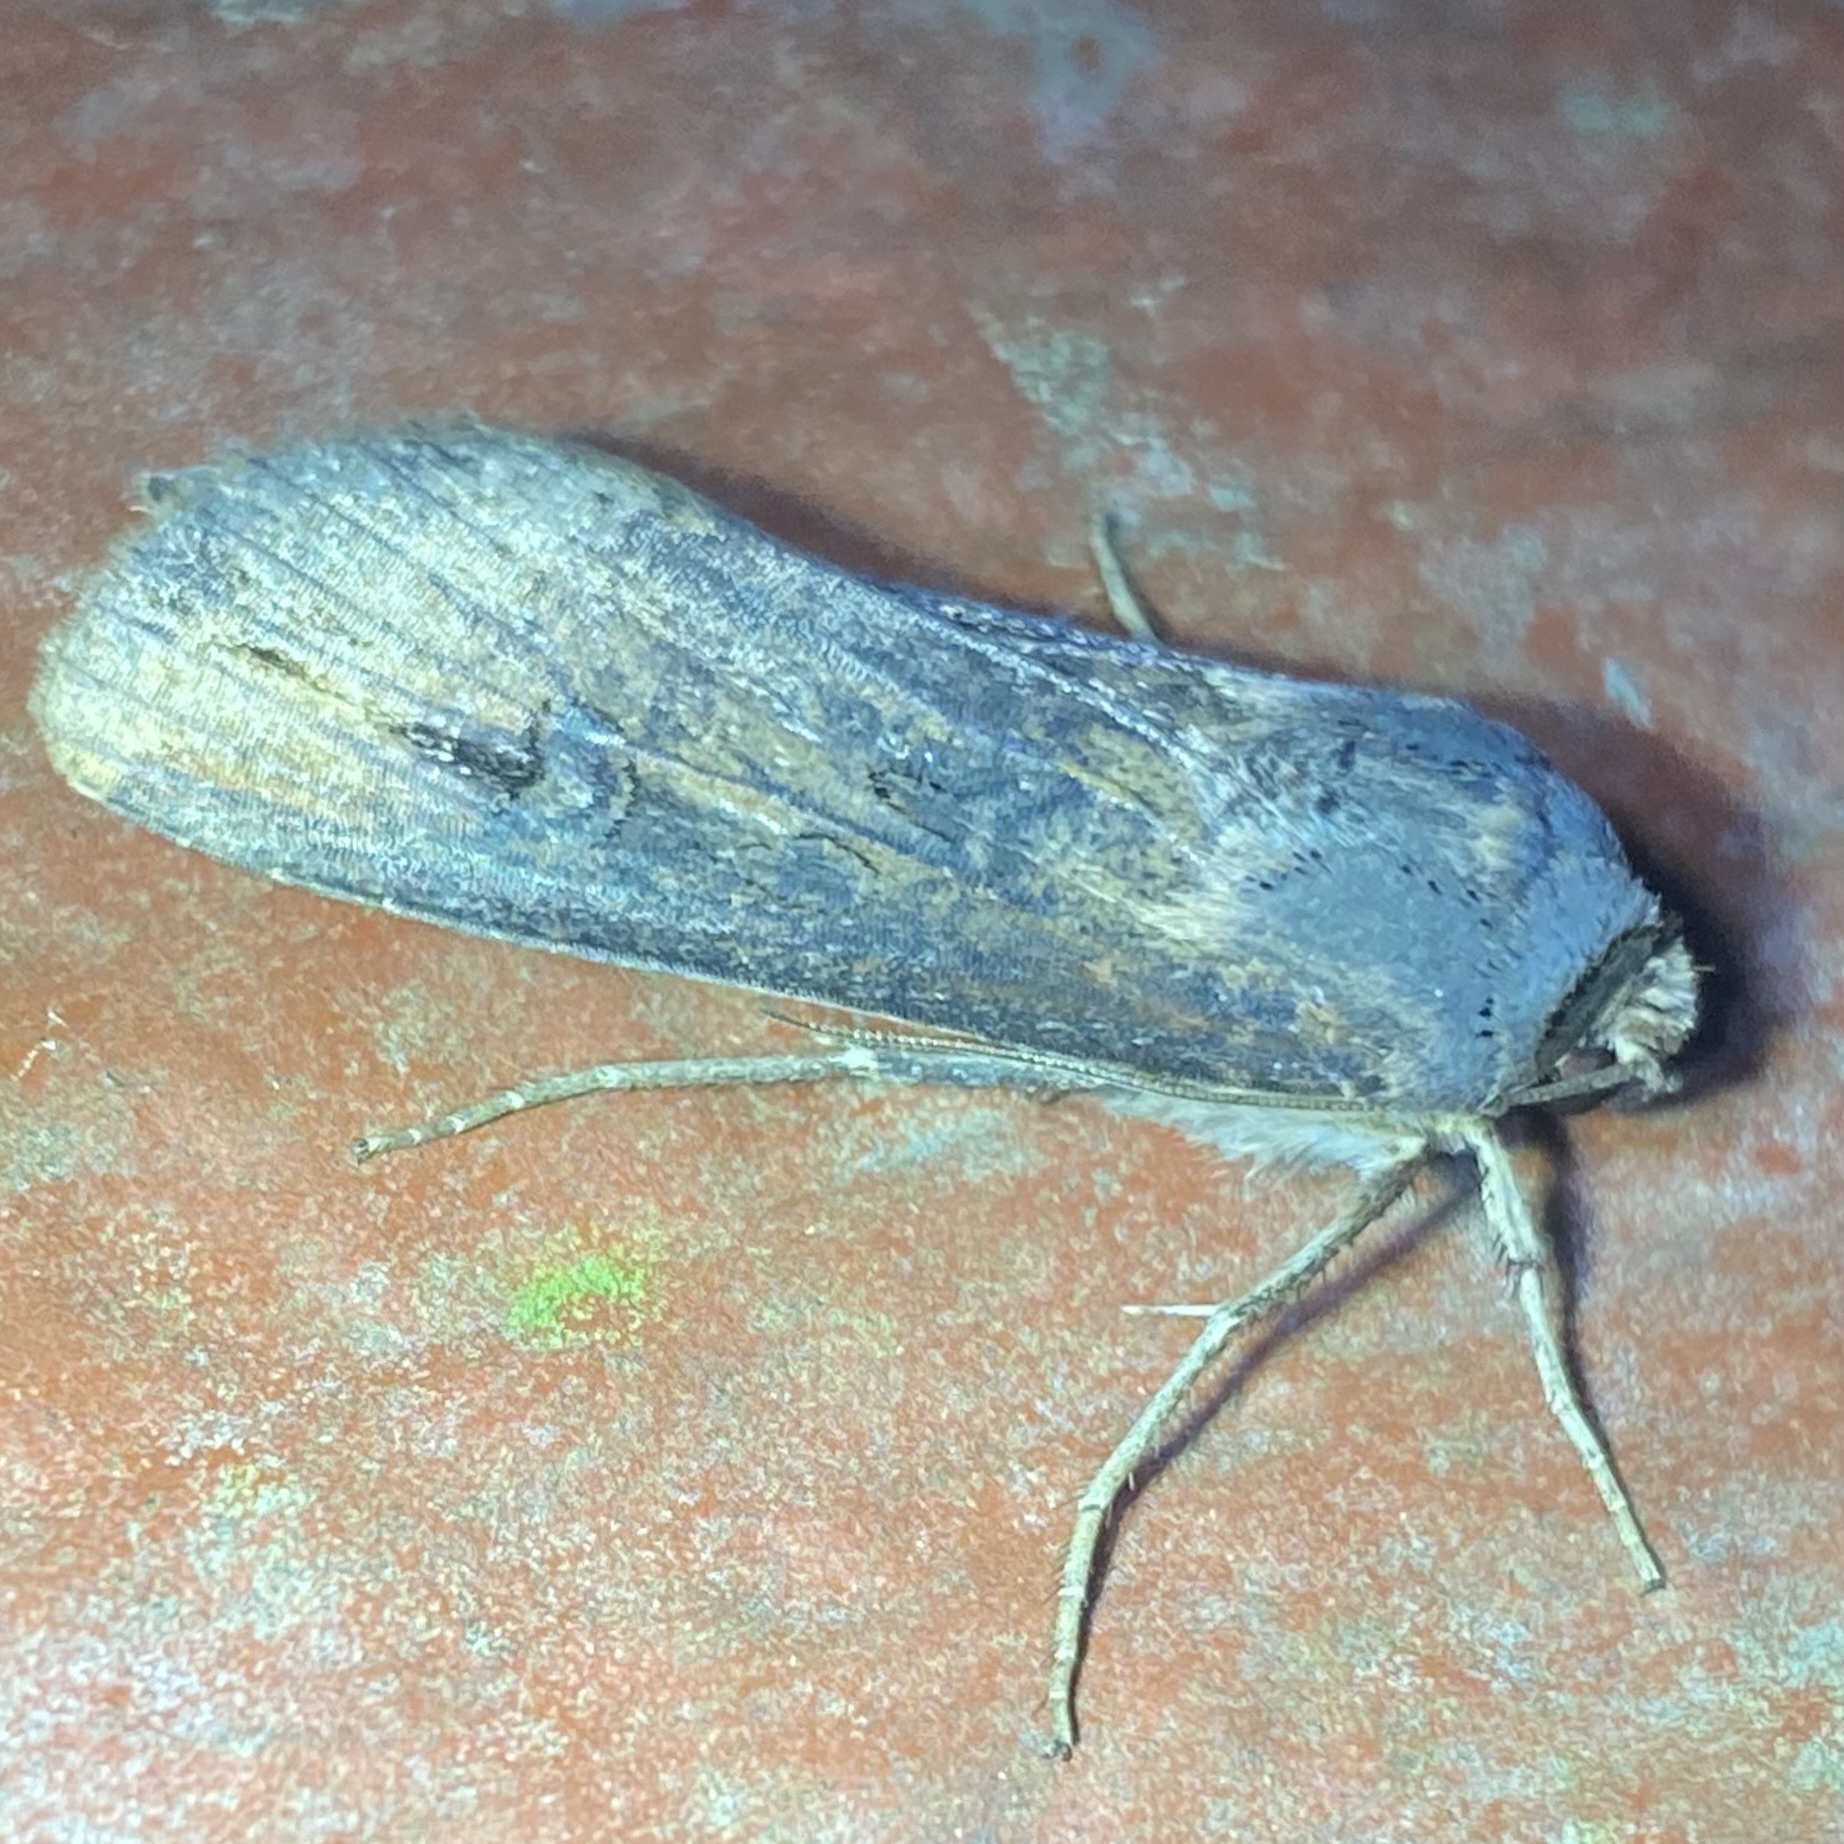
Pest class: cutworms